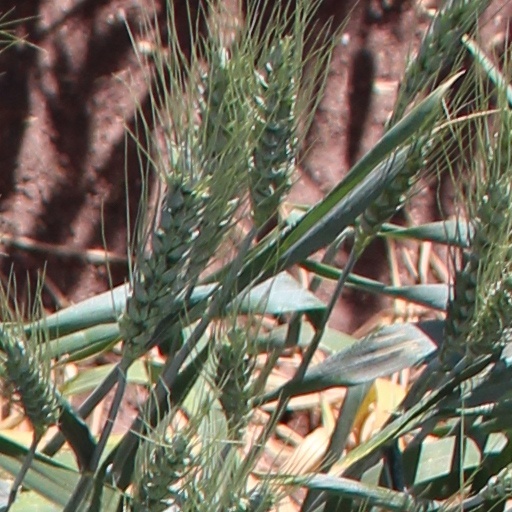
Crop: wheat